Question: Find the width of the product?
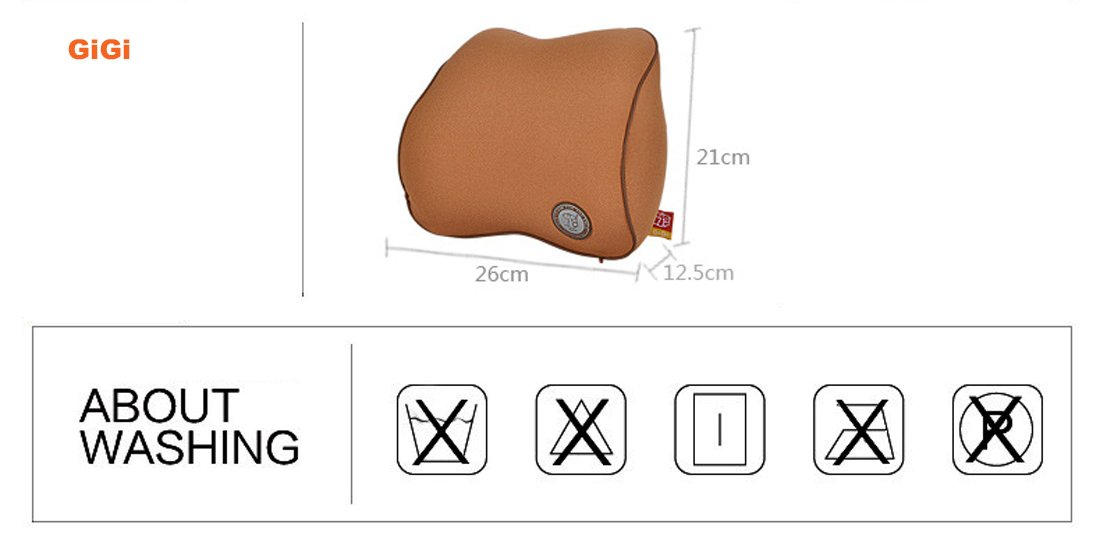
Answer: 21.0 centimetre